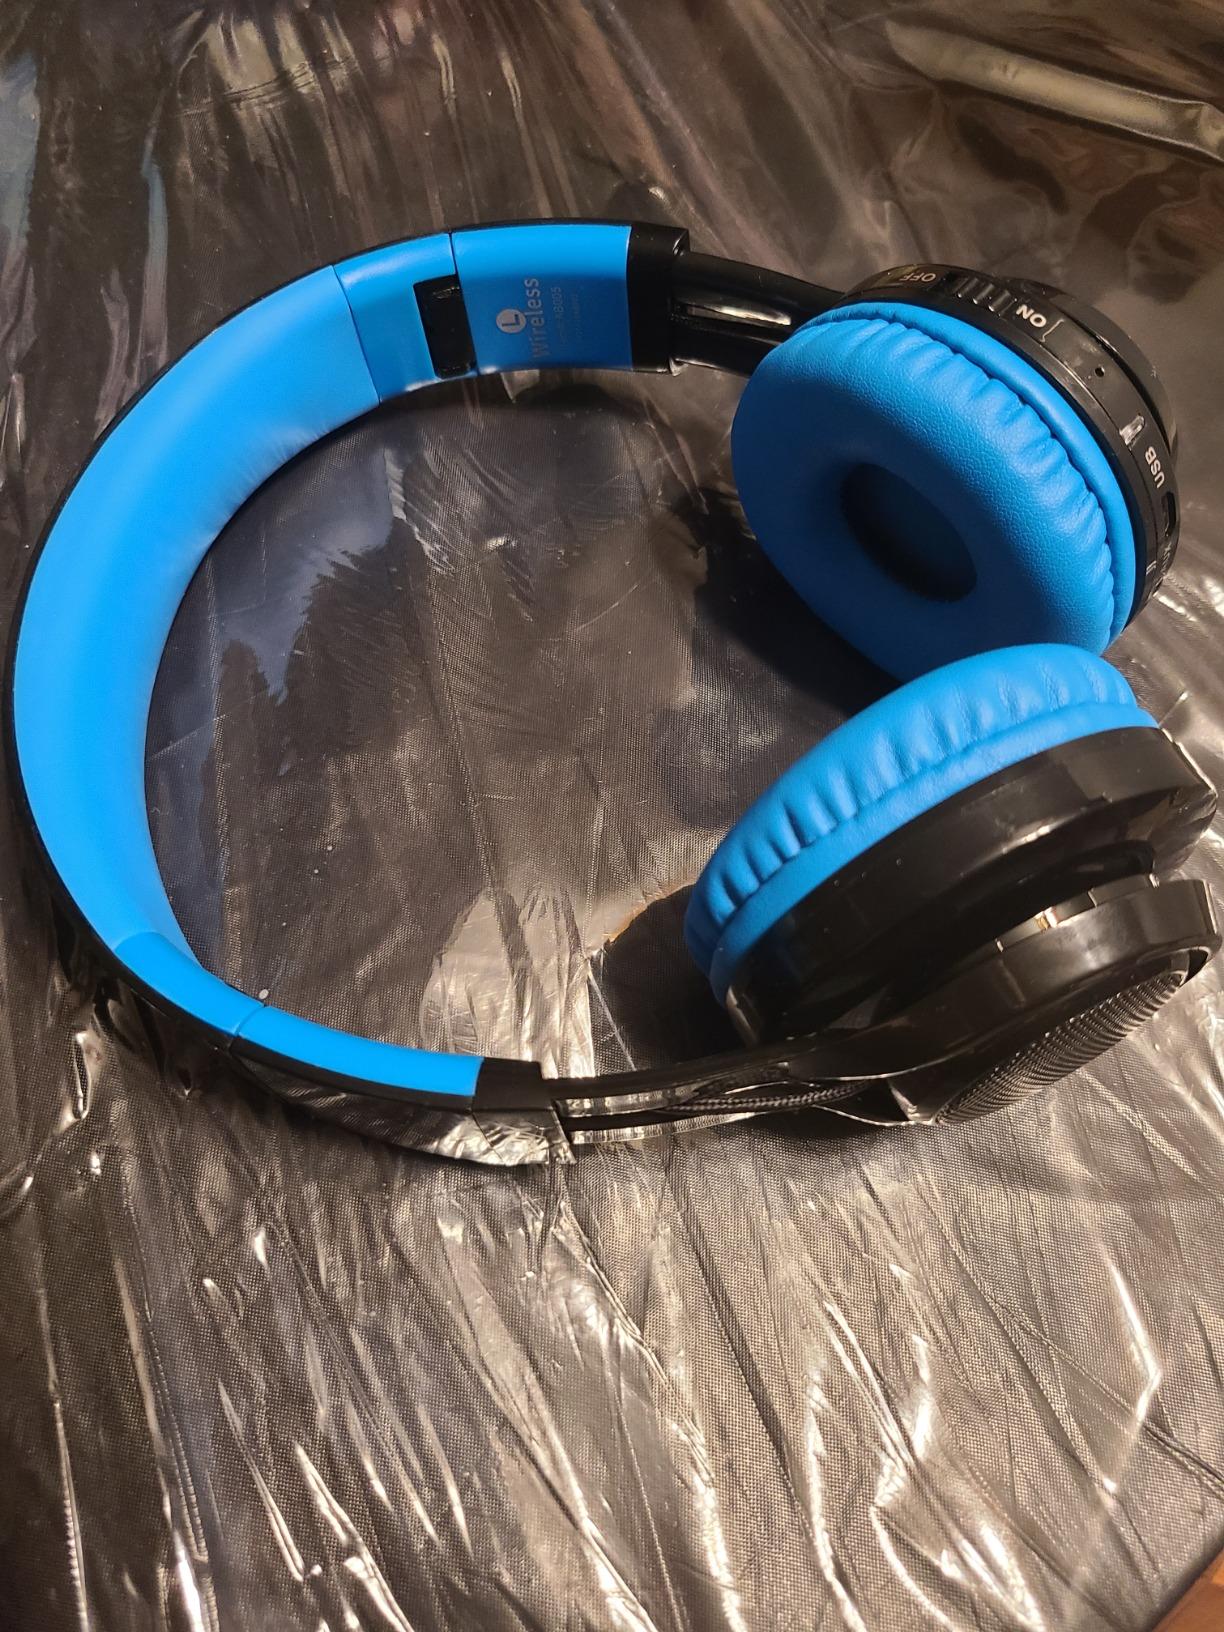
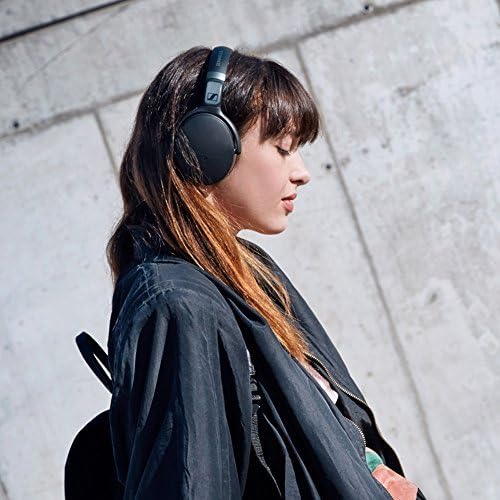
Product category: headphones
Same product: no